History of Saskatchewan

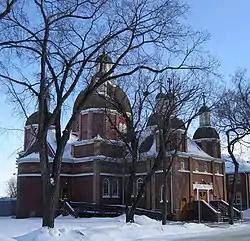
St. George's Ukrainian Catholic Cathedral, Saskatoon

Local indigenous peoples including the Métis, Haaninin, and Siksika were accustomed to the buffalo hunt, however, some Métis had arrived from the Red River Valley in the 1840s-60 precisely because the hunt was declining in that region, a sign of things to come further west. When Manitoba was established in 1870, many Métis were disappointed with what they felt was a disenfranchisement of their laws and way of life in the new province and migrated into the Saskatchewan River basin, establishing a settlement there and electing Gabriel Dumont as the first president of the council of St Laurent in 1872, charged with governing the annual buffalo hunts and other local laws.